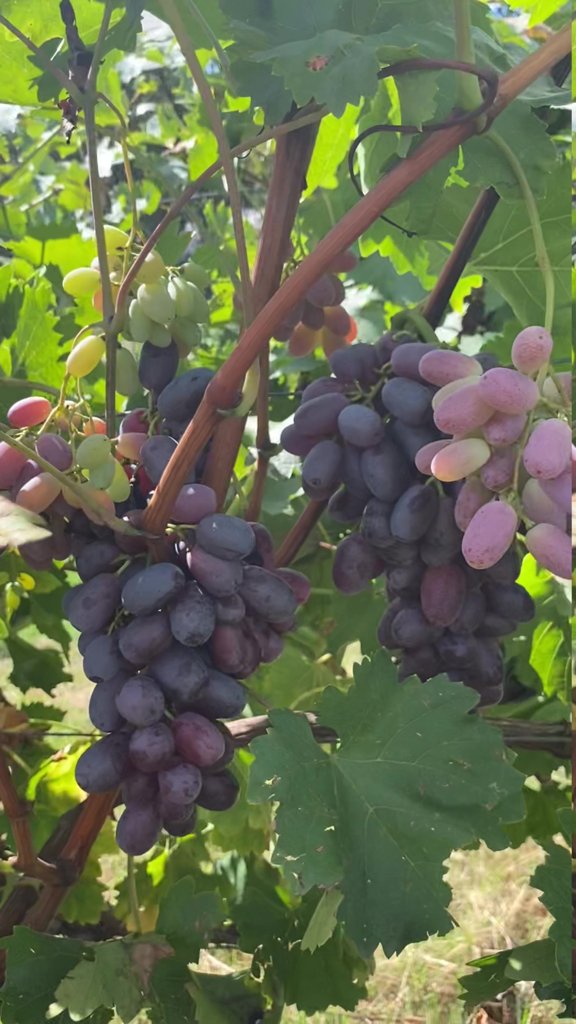
Berries visible: 132
Grape clusters: 6